The Camels

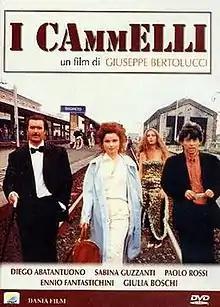

The Camels is a 1988 Italian comedy film written and directed by Giuseppe Bertolucci.